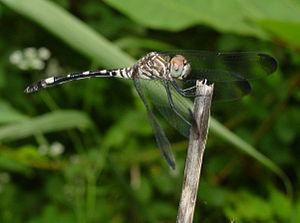
Dythemis est un genre néotropical d'insectes de la famille des Libellulidae appartenant au sous-ordre des anisoptères dans l'ordre des odonates. Il comprend sept espèces.